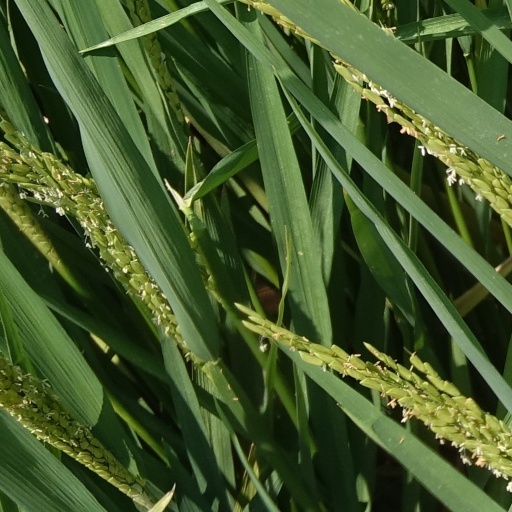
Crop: rice